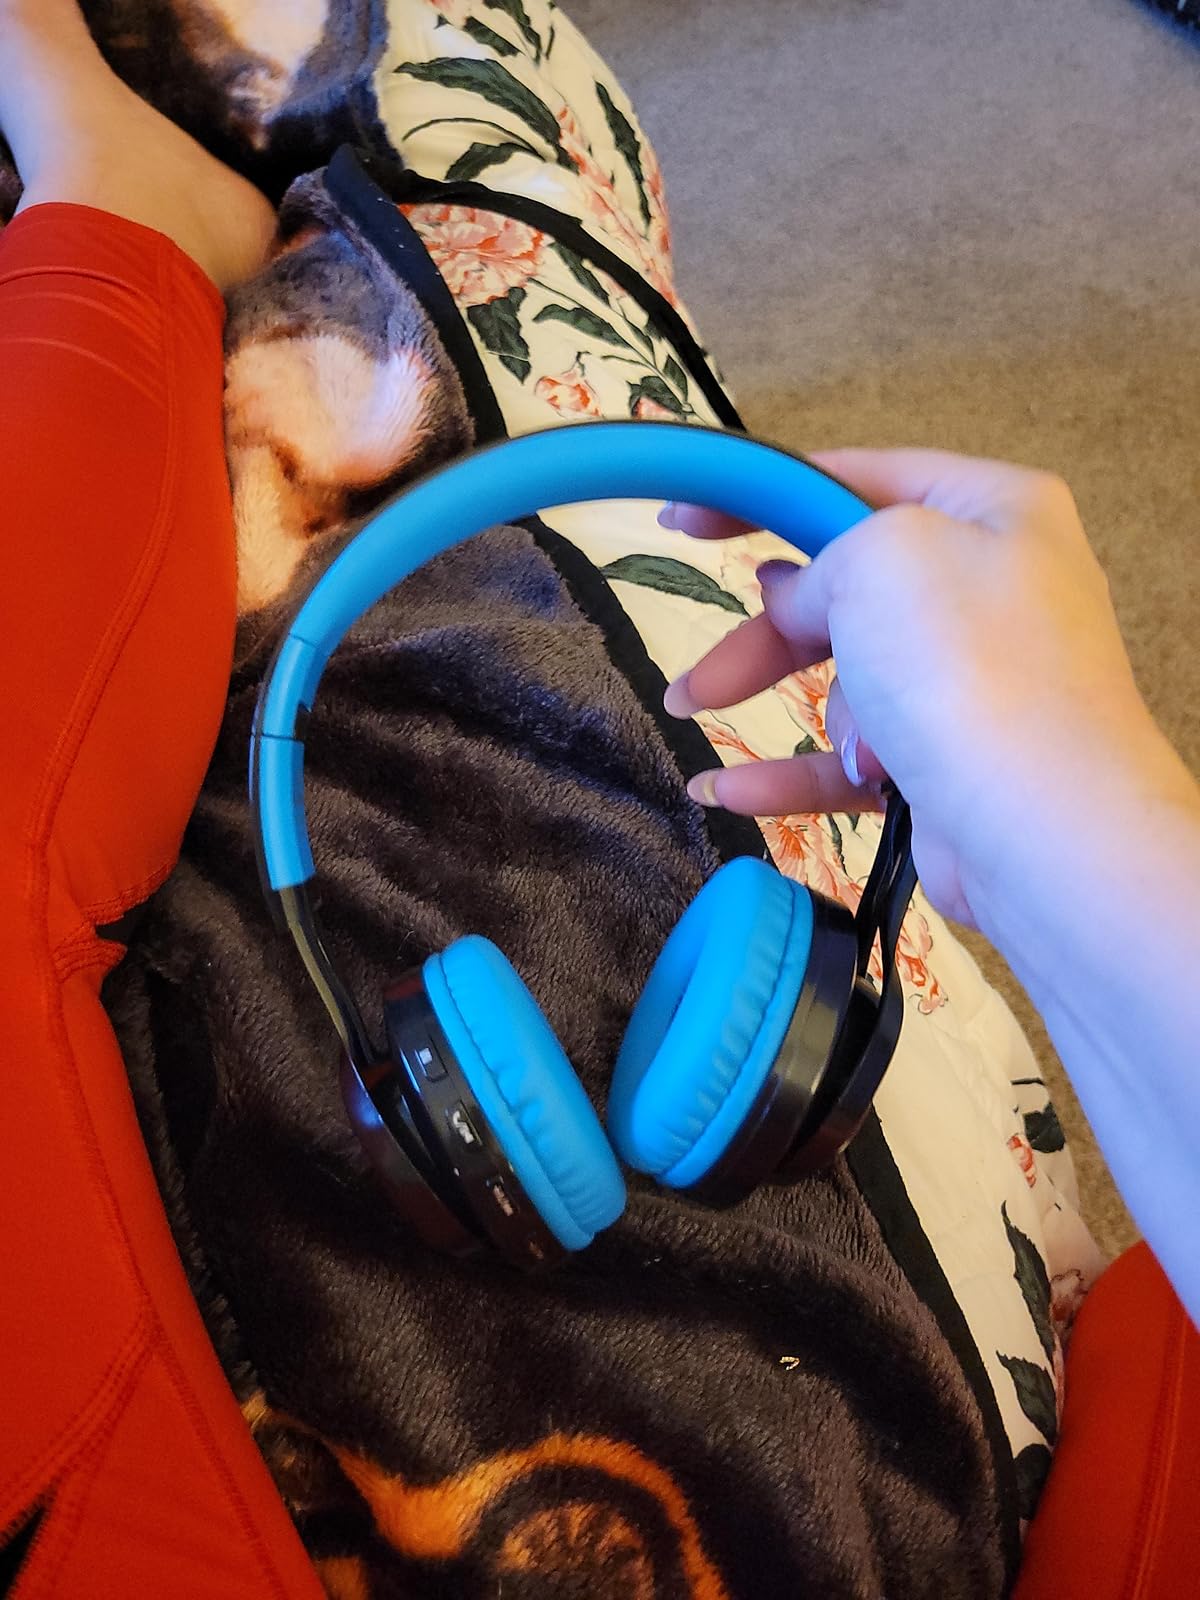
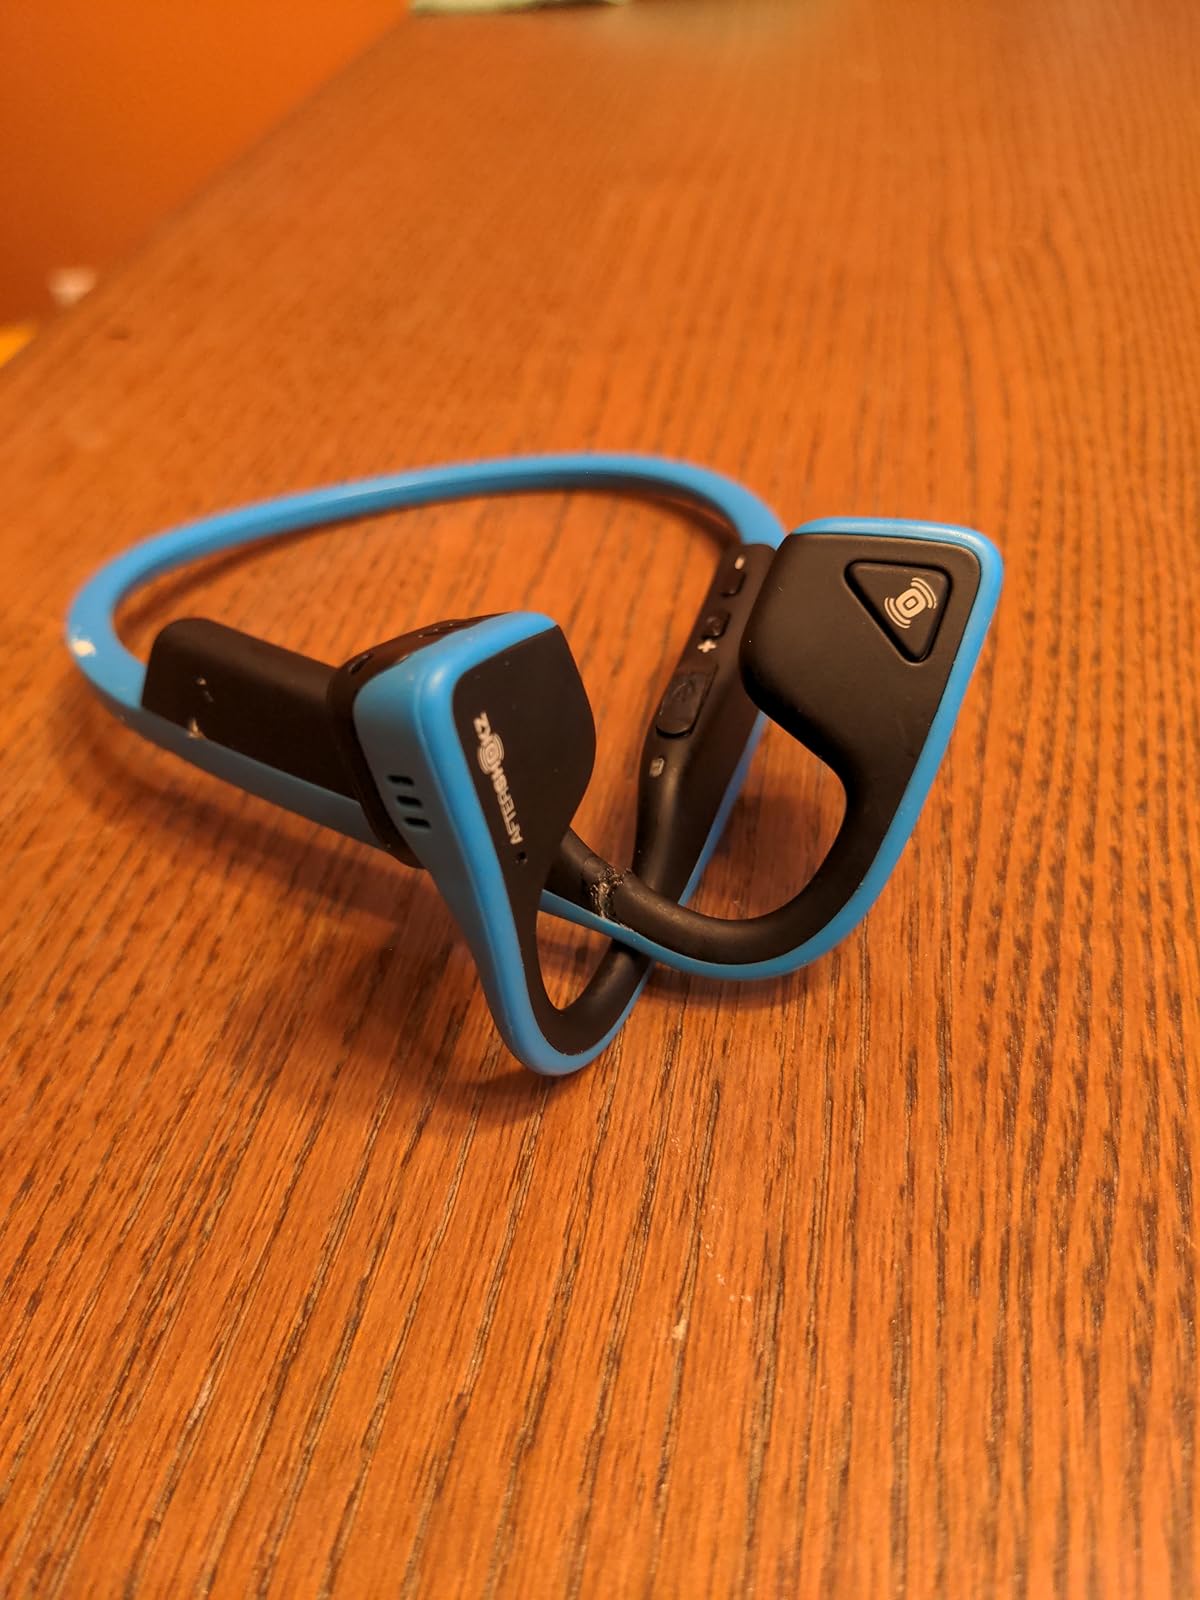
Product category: headphones
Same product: no